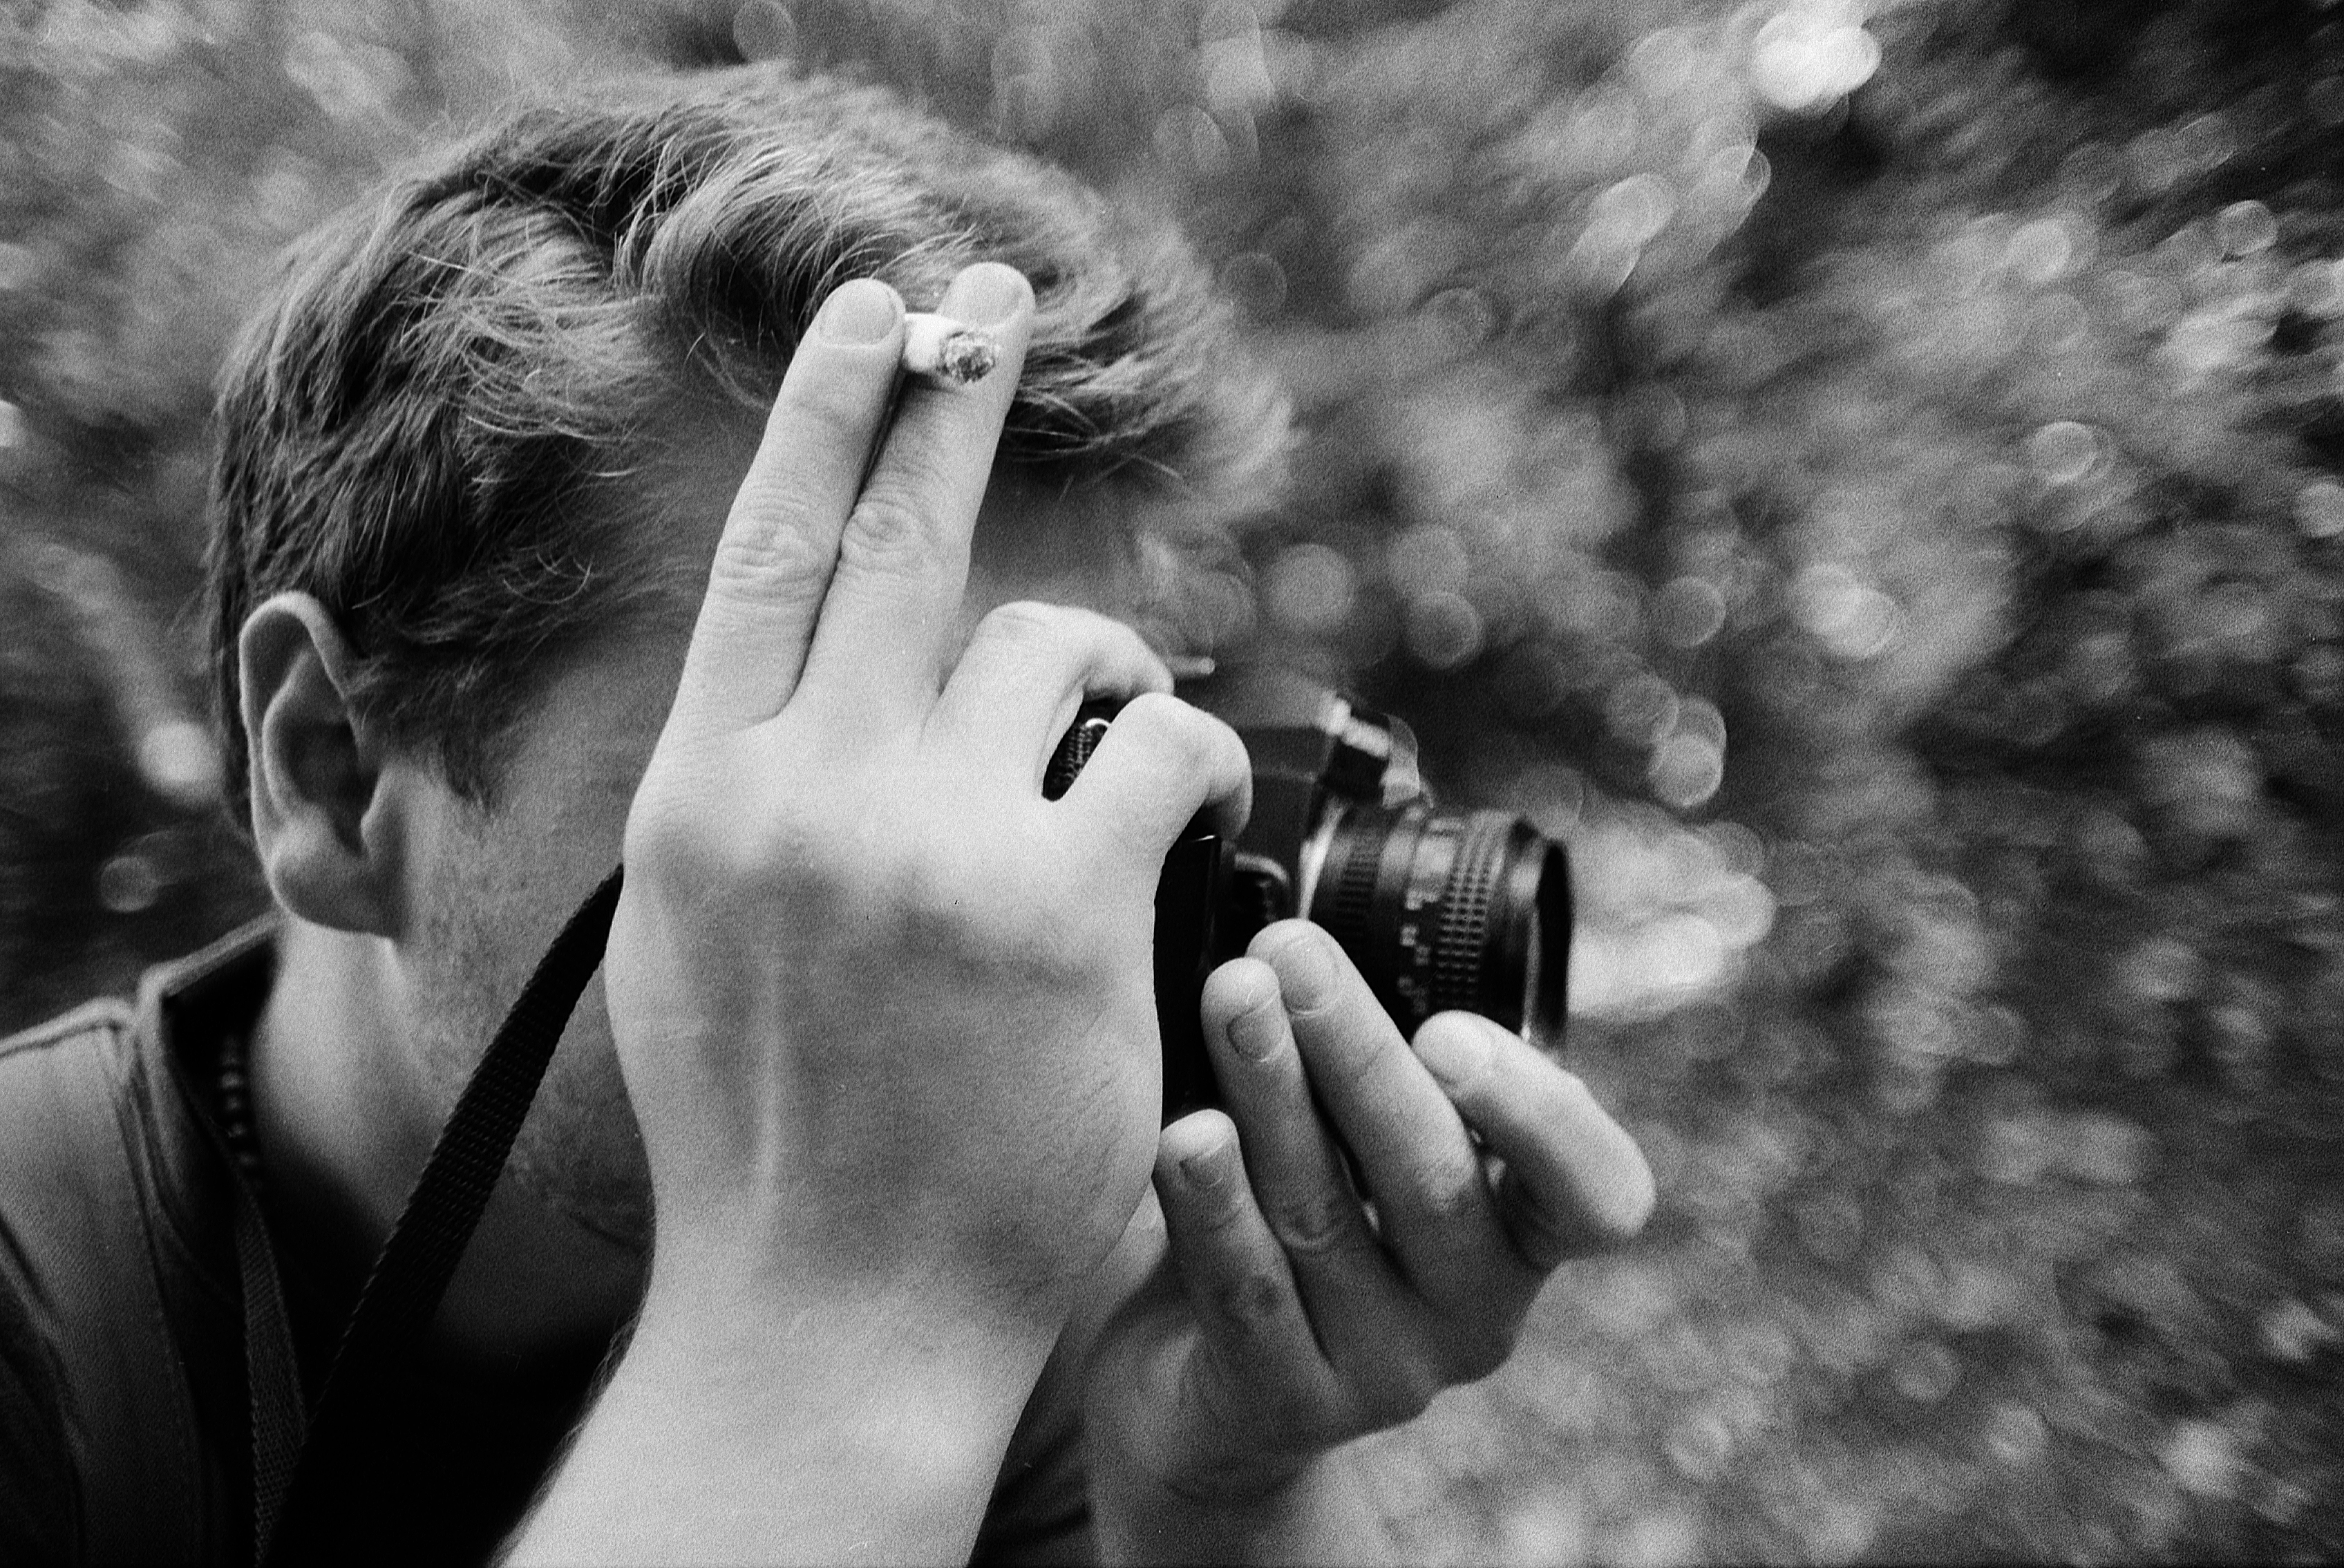
hand, person, bokeh, black and white, white, camera, photography, photographer, film, analog, love, portrait, romance, black, monochrome, cigarette, eye, photograph, beauty, expired, bokehlicious, ilford, filmisnotdead, lc29, a1, fp4, inaction, focusing, canonfd, emotion, interaction, sense, monochrome photography, portrait photography